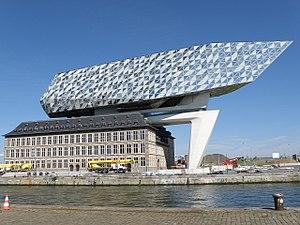
Antwerpen (België). Havenhuis, aan het Kattendijkdok.